The Go-Between (1971 film)

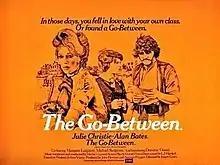
Original British quad format poster

The Go-Between is a 1971 British historical drama film directed by Joseph Losey. Its screenplay by Harold Pinter is an adaptation of the 1953 novel "The Go-Between" by L. P. Hartley. The film stars Julie Christie, Alan Bates, Margaret Leighton, Michael Redgrave and Dominic Guard.